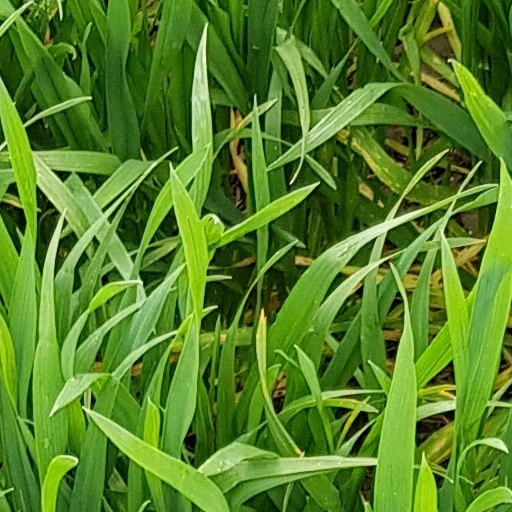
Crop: wheat